Harappa

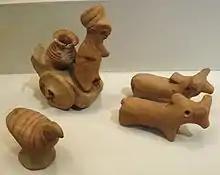
Miniature votive figurines or toy models from Harappa, ca. 2500. Hand-modeled terra-cotta figurines with polychromy.

The excavators of the site have proposed the following chronology of Harappa's occupation: